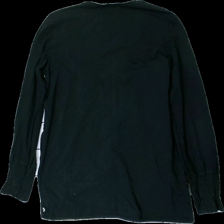
View: back
Type: Cardigan
Category: Ladies
Brand: Not in the list
Brand text on label: house of lola
Colors: Black
Material: 100% cotton
Pattern: Embroidered
Cut: Regular
Size: XL
Season: All
Damage location: middle center
Price range: <50
Recommended usage: Export
Description: svart kofta med broderad logga på arm, luddig och en knapp saknas
Comment: knapp saknas